Morean War

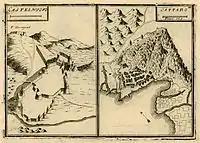
The fortresses of Castelnuovo (Herceg Novi) and Cattaro (Kotor), by Vincenzo Coronelli

On 3 April 1688, Morosini was elected as the new Doge of Venice, but retained command of the Venetian forces in Greece. The Senate made great efforts to replenish its forces in Greece, but once again, the need to await the expected reinforcements delayed the start of operations until the end of June. Despite the failure of the Athens expedition, the fortunes of war were still favourable: the Ottomans were reeling from a series of defeats in Hungary and Dalmatia: following the disastrous Battle of Mohács, in November 1687, a mutiny broke out that resulted in the dismissal and execution of the Grand Vizier Sarı Süleyman Pasha and even the deposition of Sultan Mehmed IV, who was replaced by his brother Suleiman II. Several of Morosini's councillors suggested the moment opportune to attempt a reconquest of Crete, but the new Doge refused, and insisted on a campaign against Negroponte.